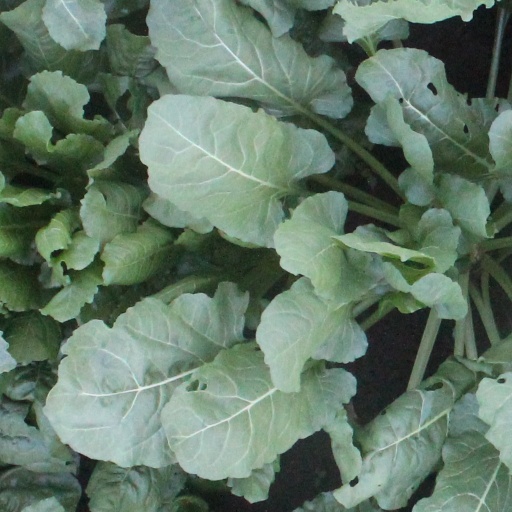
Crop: sugar beet